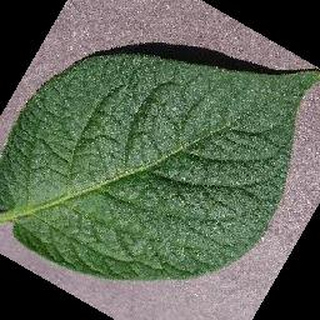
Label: healthy_potato